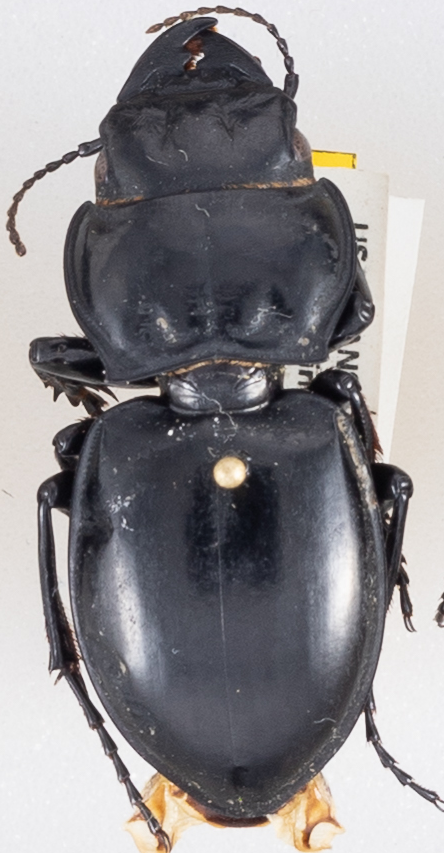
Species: Pasimachus californicus
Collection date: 2018-07-16
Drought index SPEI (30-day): -0.664
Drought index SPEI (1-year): -1.594
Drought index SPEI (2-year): -0.86